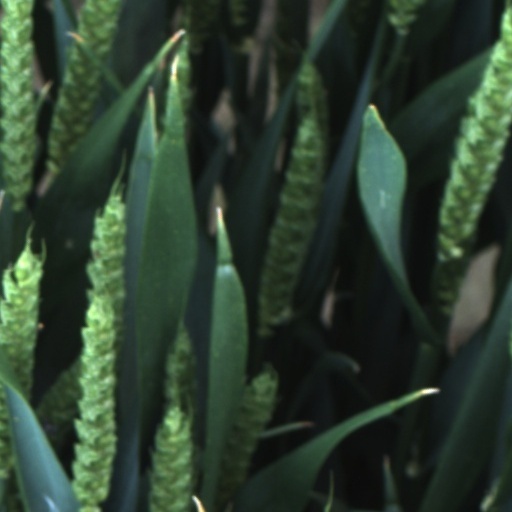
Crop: wheat